Turkey

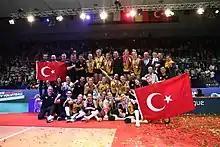
VakıfBank S.K. is one of the best women's volleyball team in the world, having won the FIVB World Championship four times and the CEV Champions Cup six times.

According to the "Address-Based Population Recording System", the country's population was 85,372,377 in 2023, excluding Syrians under temporary protection. 93% lived in province and district centers. People within the 15–64 and 0–14 age groups corresponded to 68.3% and 21.4% of the total population, respectively. Those aged 65 years or older made up 10.2%. Between 1950 and 2020, Turkey's population more than quadrupled from 20.9 million to 83.6 million; however, the population growth rate was 0.1% in 2023. In 2023, the total fertility rate was 1.51 children per woman, below the replacement rate of 2.10 per woman. In a 2018 health survey, the ideal children number was 2.8 children per woman, rising to 3 per married woman.